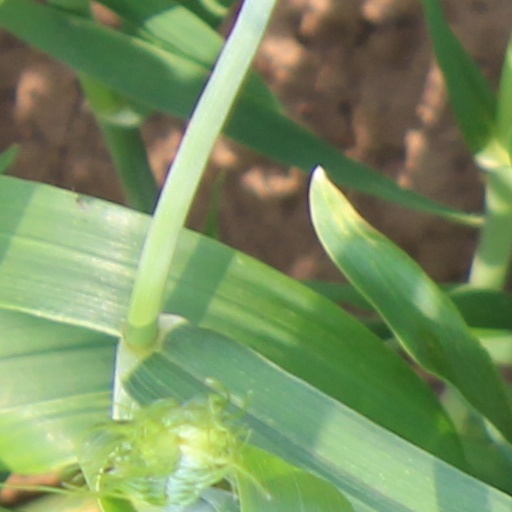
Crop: wheat